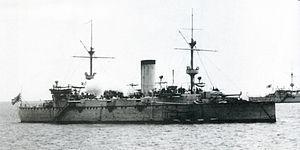
Le croiseur protégé est un type de croiseur de la marine de la fin du XIXᵉ siècle. Les parties vitales sont recouvertes d'un blindage en dos d'âne de 30 à 80 mm d'épaisseur et sa vitesse varie entre 16 et 18 nœuds en fonction de son poids de déplacement.
La classe Naniwa est la première classe de croiseur protégé construite à Newcastle sur un chantier naval de la W.G.Arsmtrong & Company pour la Marine impériale japonaise. Elle a participé à de nombreuses actions pendant la première guerre sino-japonaise et la guerre russo-japonaise.